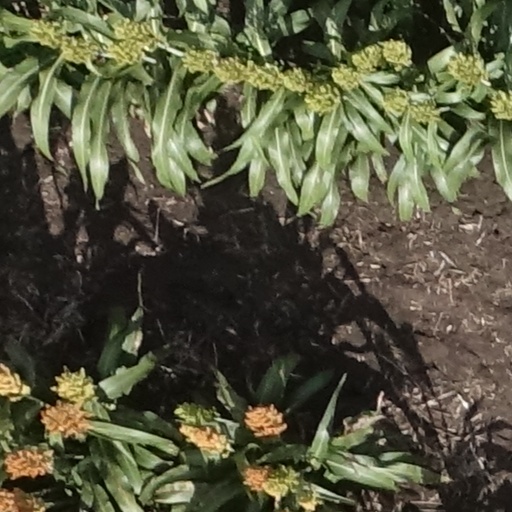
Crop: sorghum